Hojamuhammet Toýçyýew

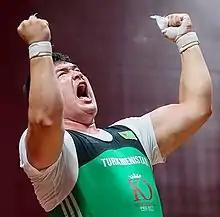
Toýçyýew at the 2018 Asian Games

Hojamuhammet Akmuhammedowiç Toýçyýew (also Toychyyev or Toychiyev, born ) is a Turkmen weightlifter, competing in the +105 kg category. He participated in the 2016 Olympics, and placed fifth and fourth at the 2014 and 2018 Asian Games, respectively. He won two medals at the Asian championships in 2016–2017.